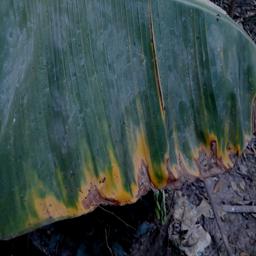
Label: POTASSIUM DEFICIENCY